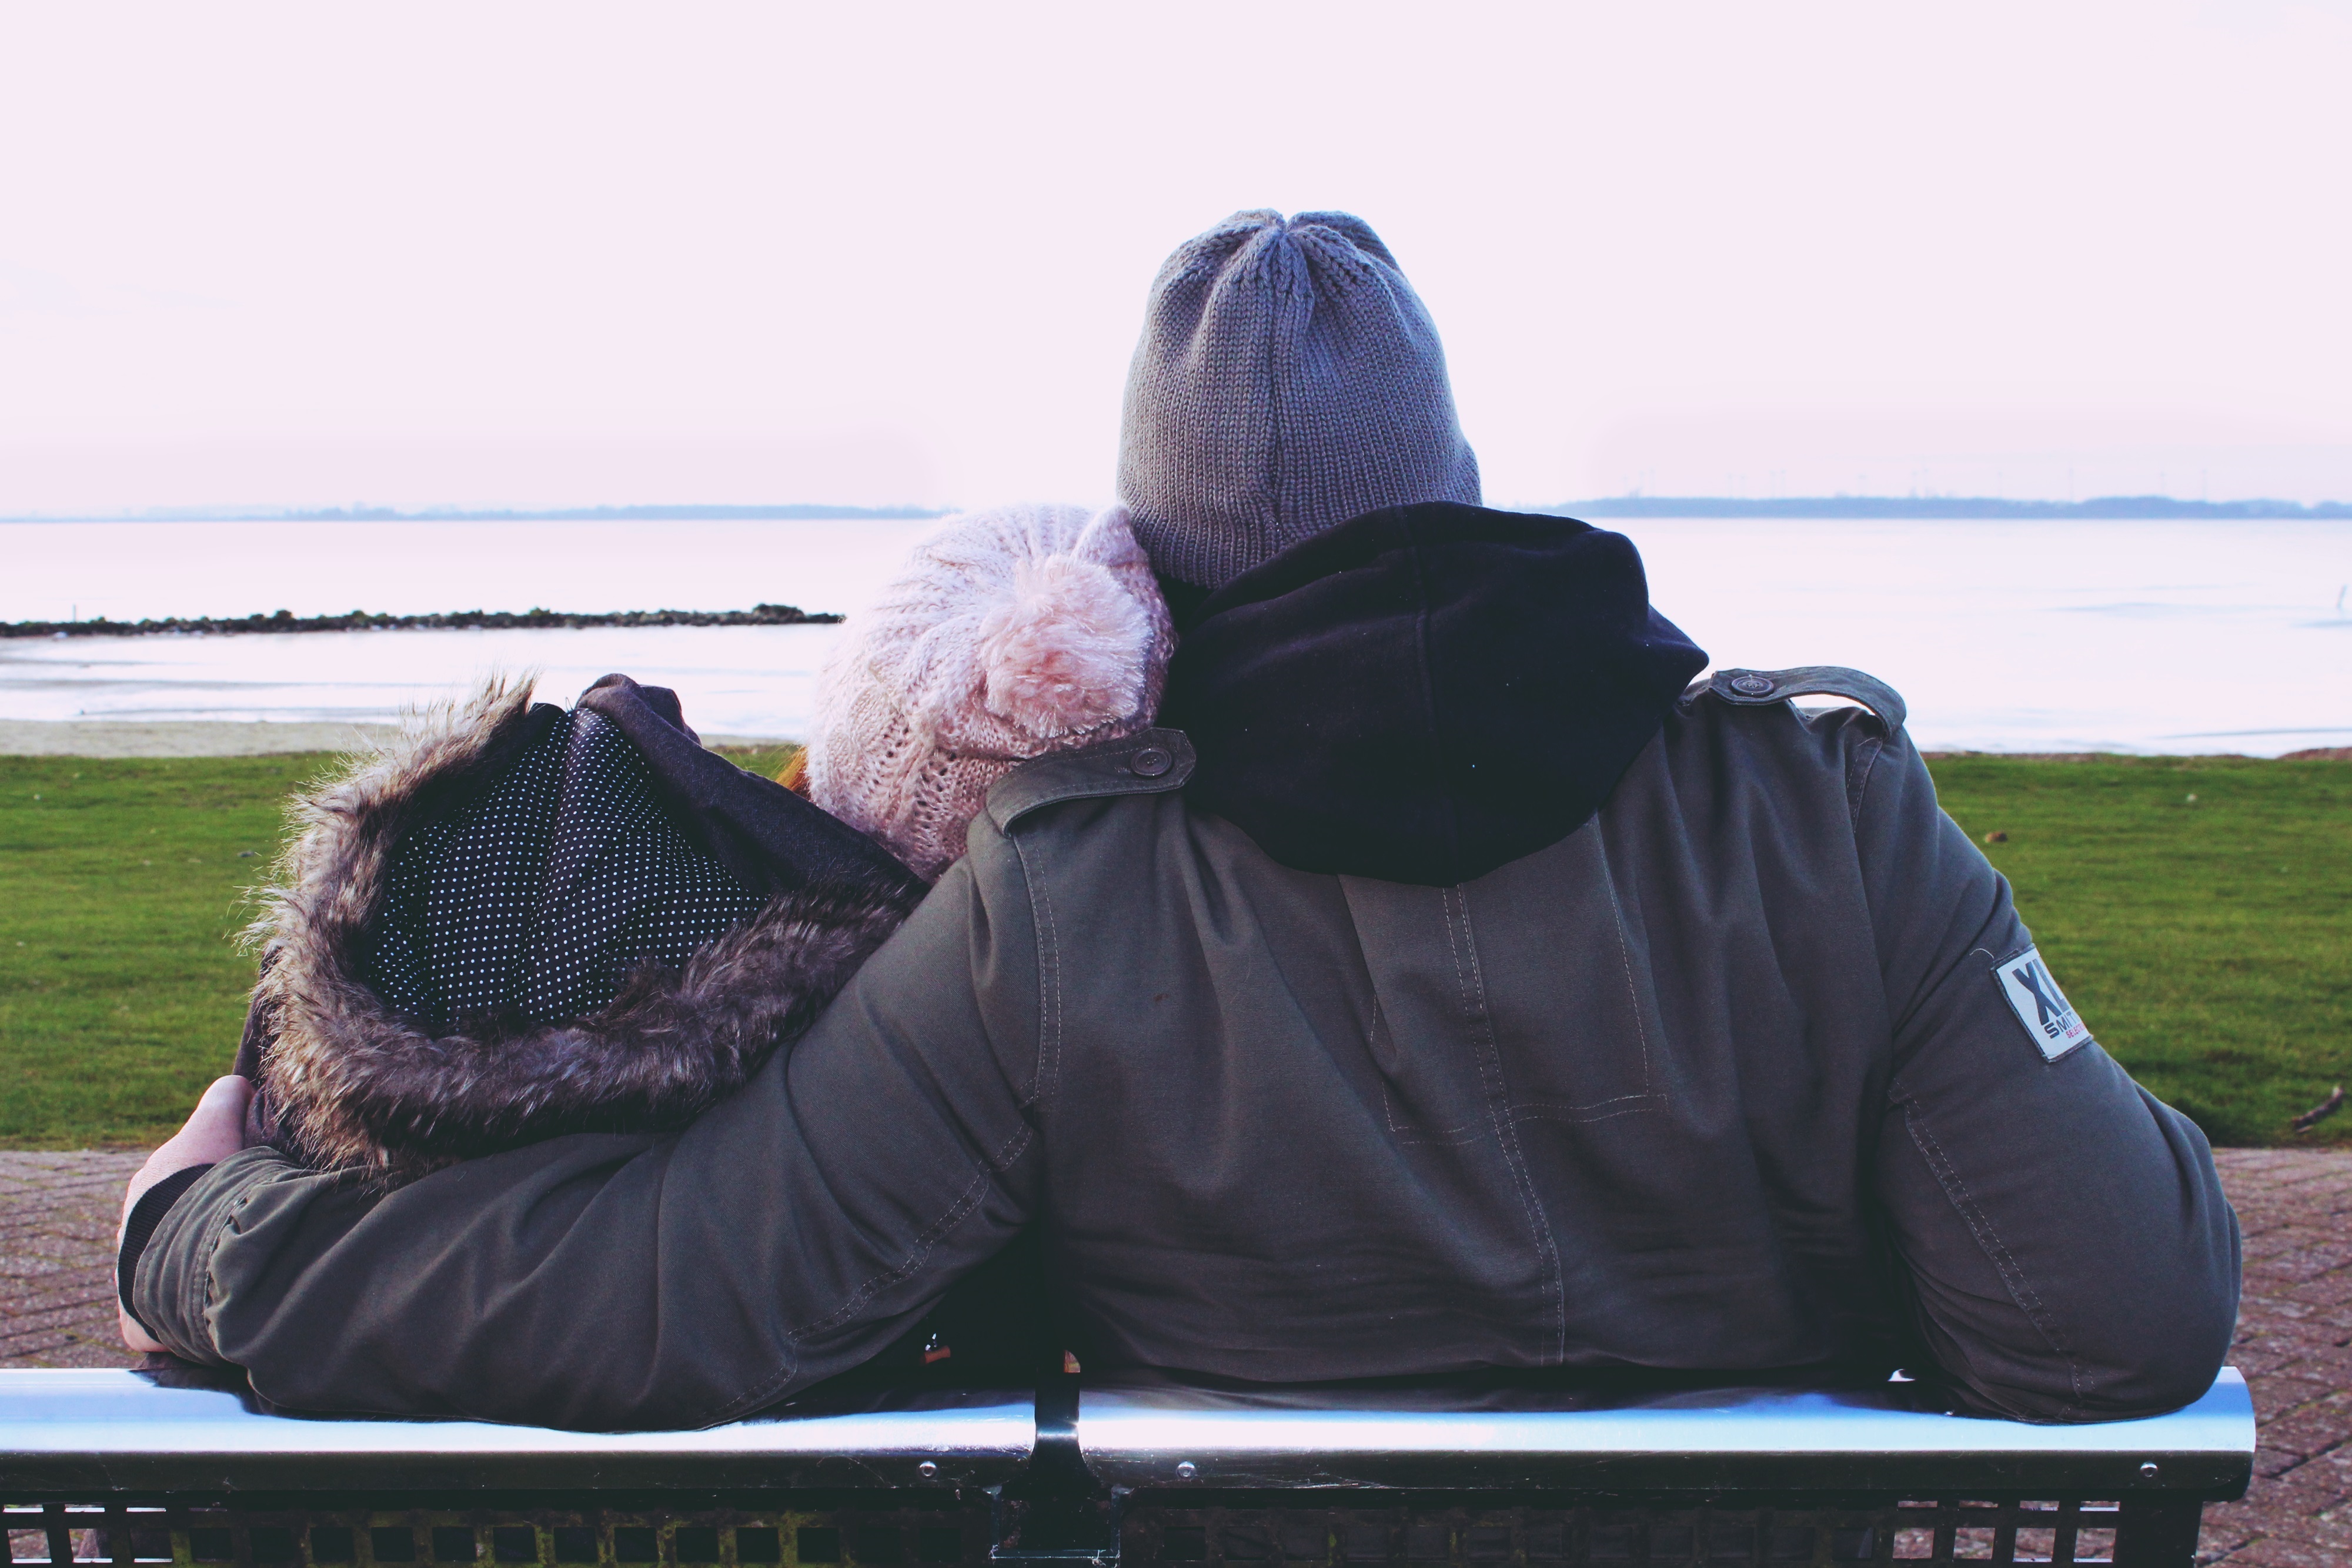
man, landscape, water, nature, cold, winter, girl, woman, bench, seat, lake, view, spring, relax, sitting, father, human, blue, rest, friendship, together, sit, bank, cap, photograph, look, outlook, wait, break, pair, image, mood, connectedness, togetherness, for two, daughter, harmony, personal, interaction, click, lean on, human positions